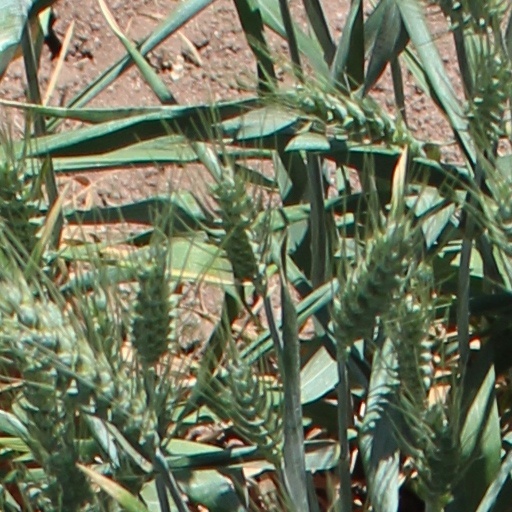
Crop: wheat